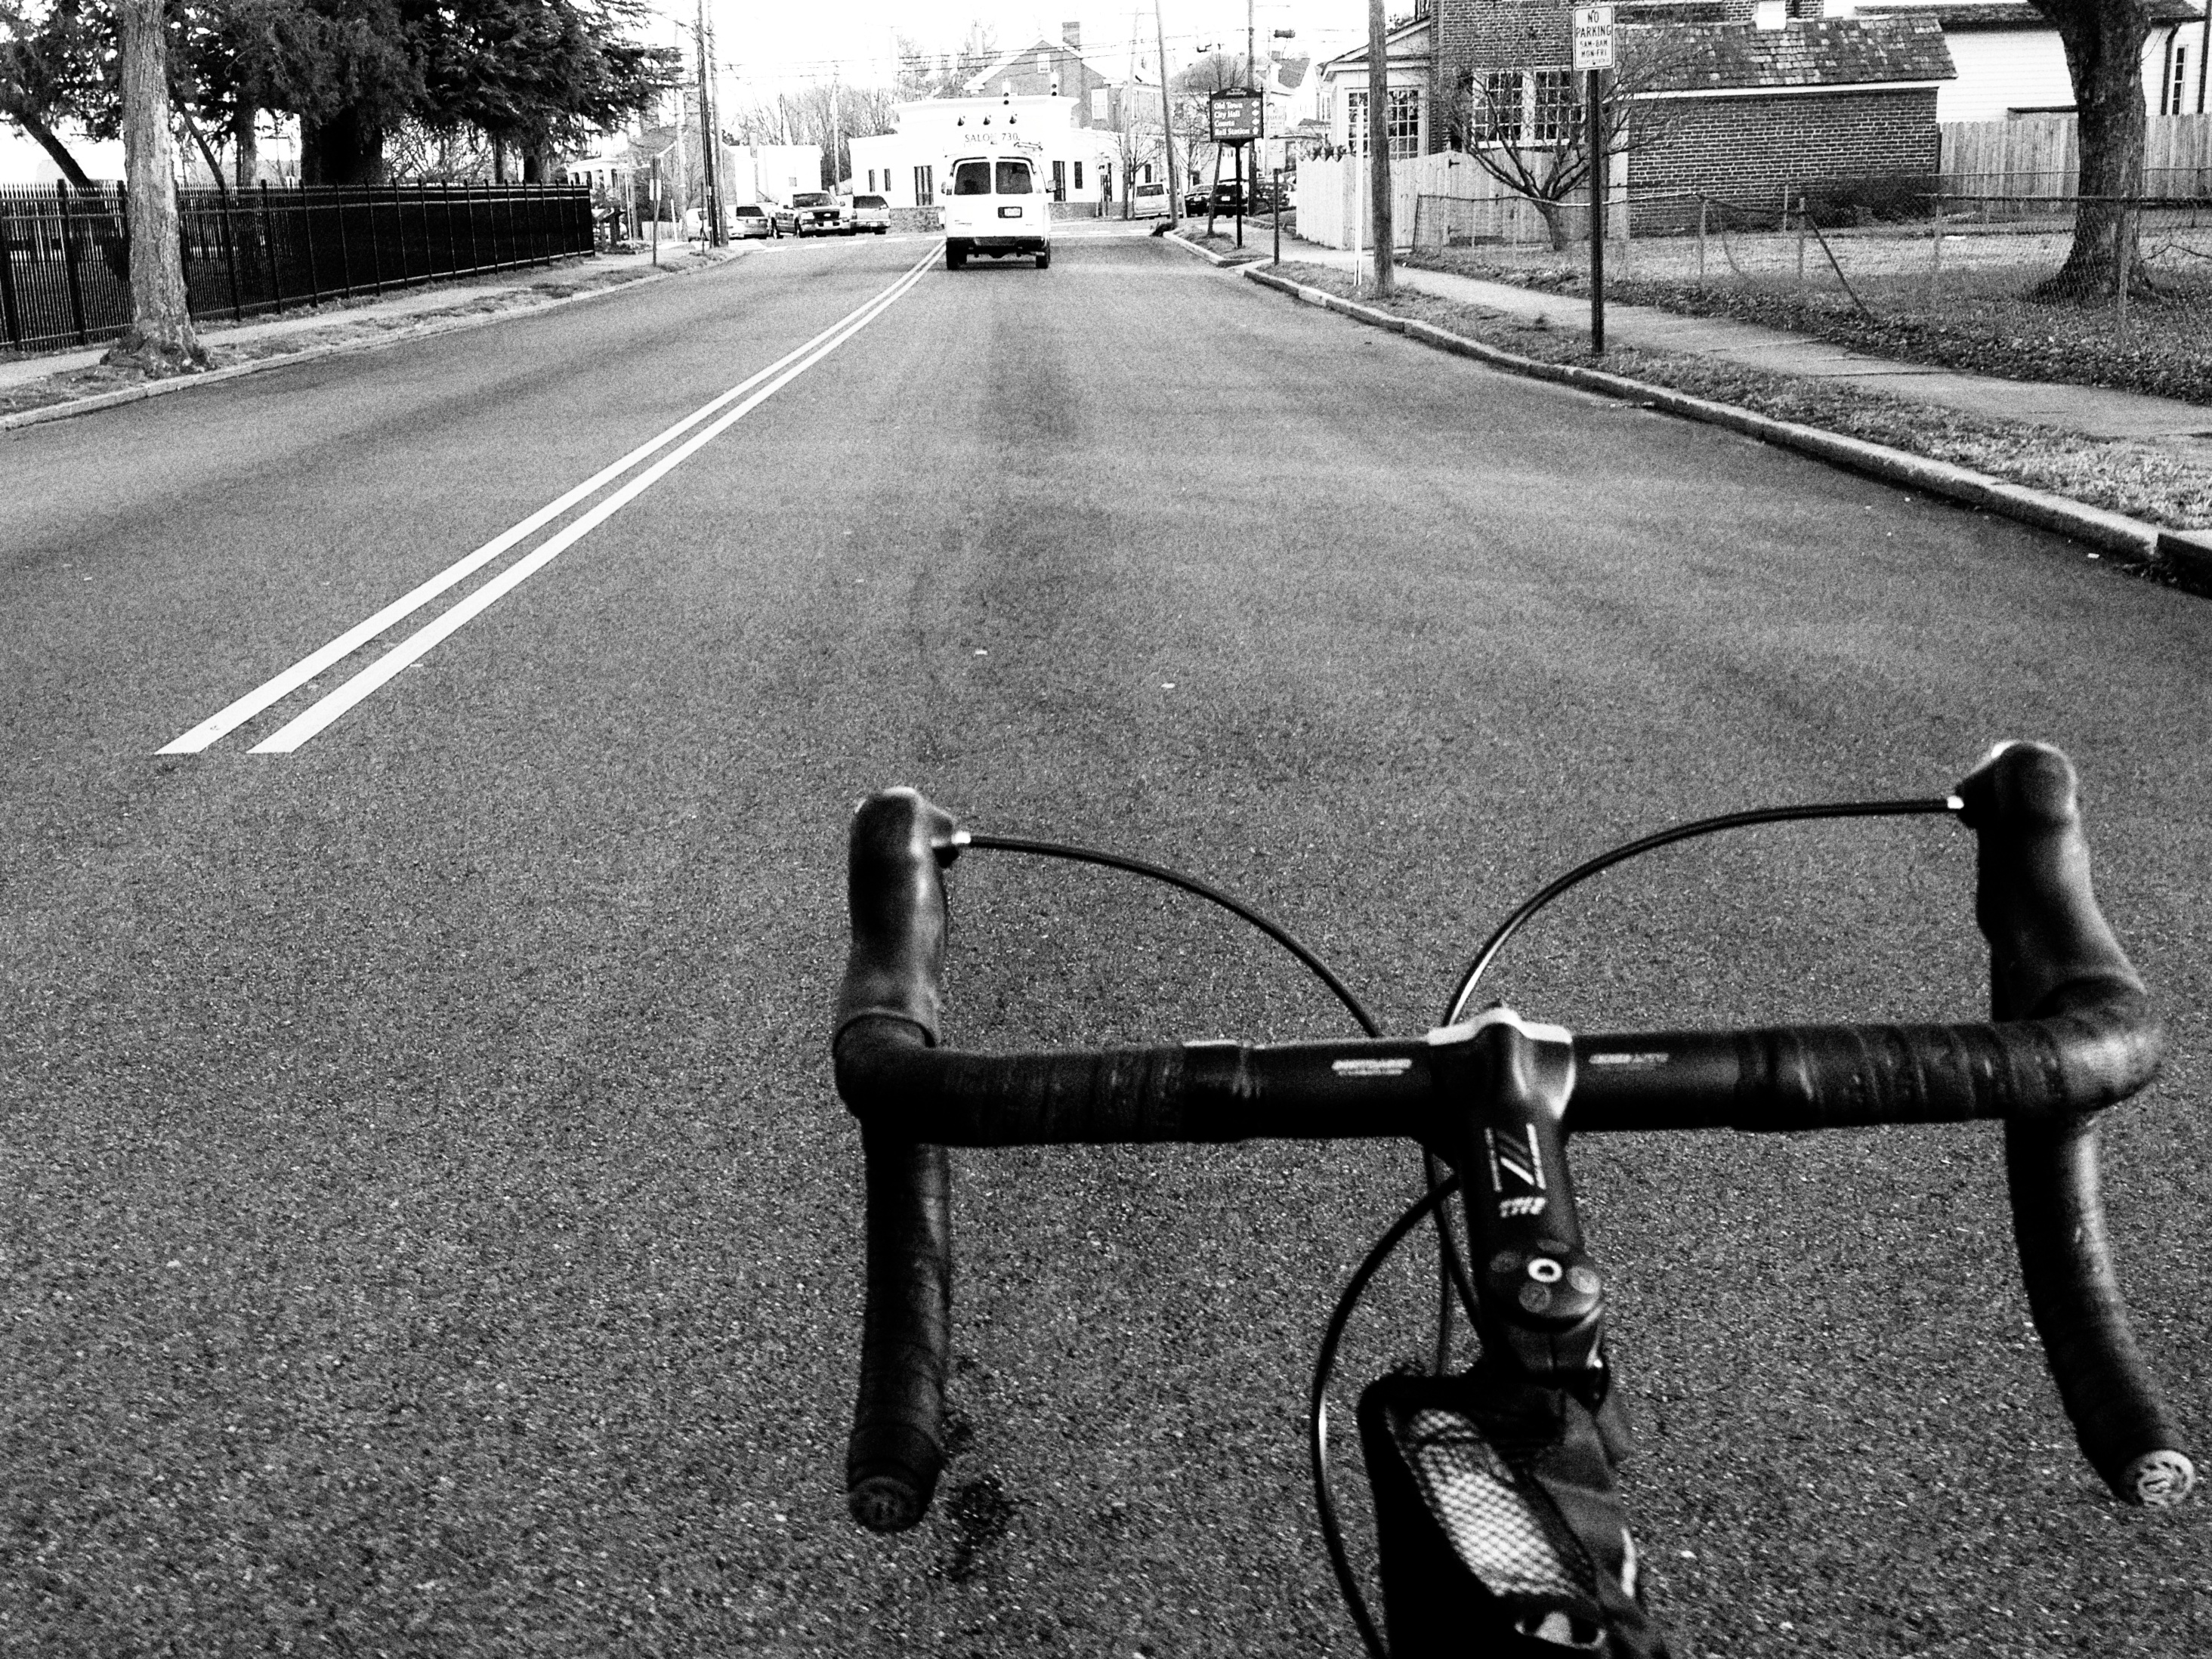
black and white, road, street, bicycle, asphalt, line, vehicle, black, monochrome, lane, sports equipment, bw, infrastructure, shape, dailycreate, unplugd, tdc32, road surface, monochrome photography